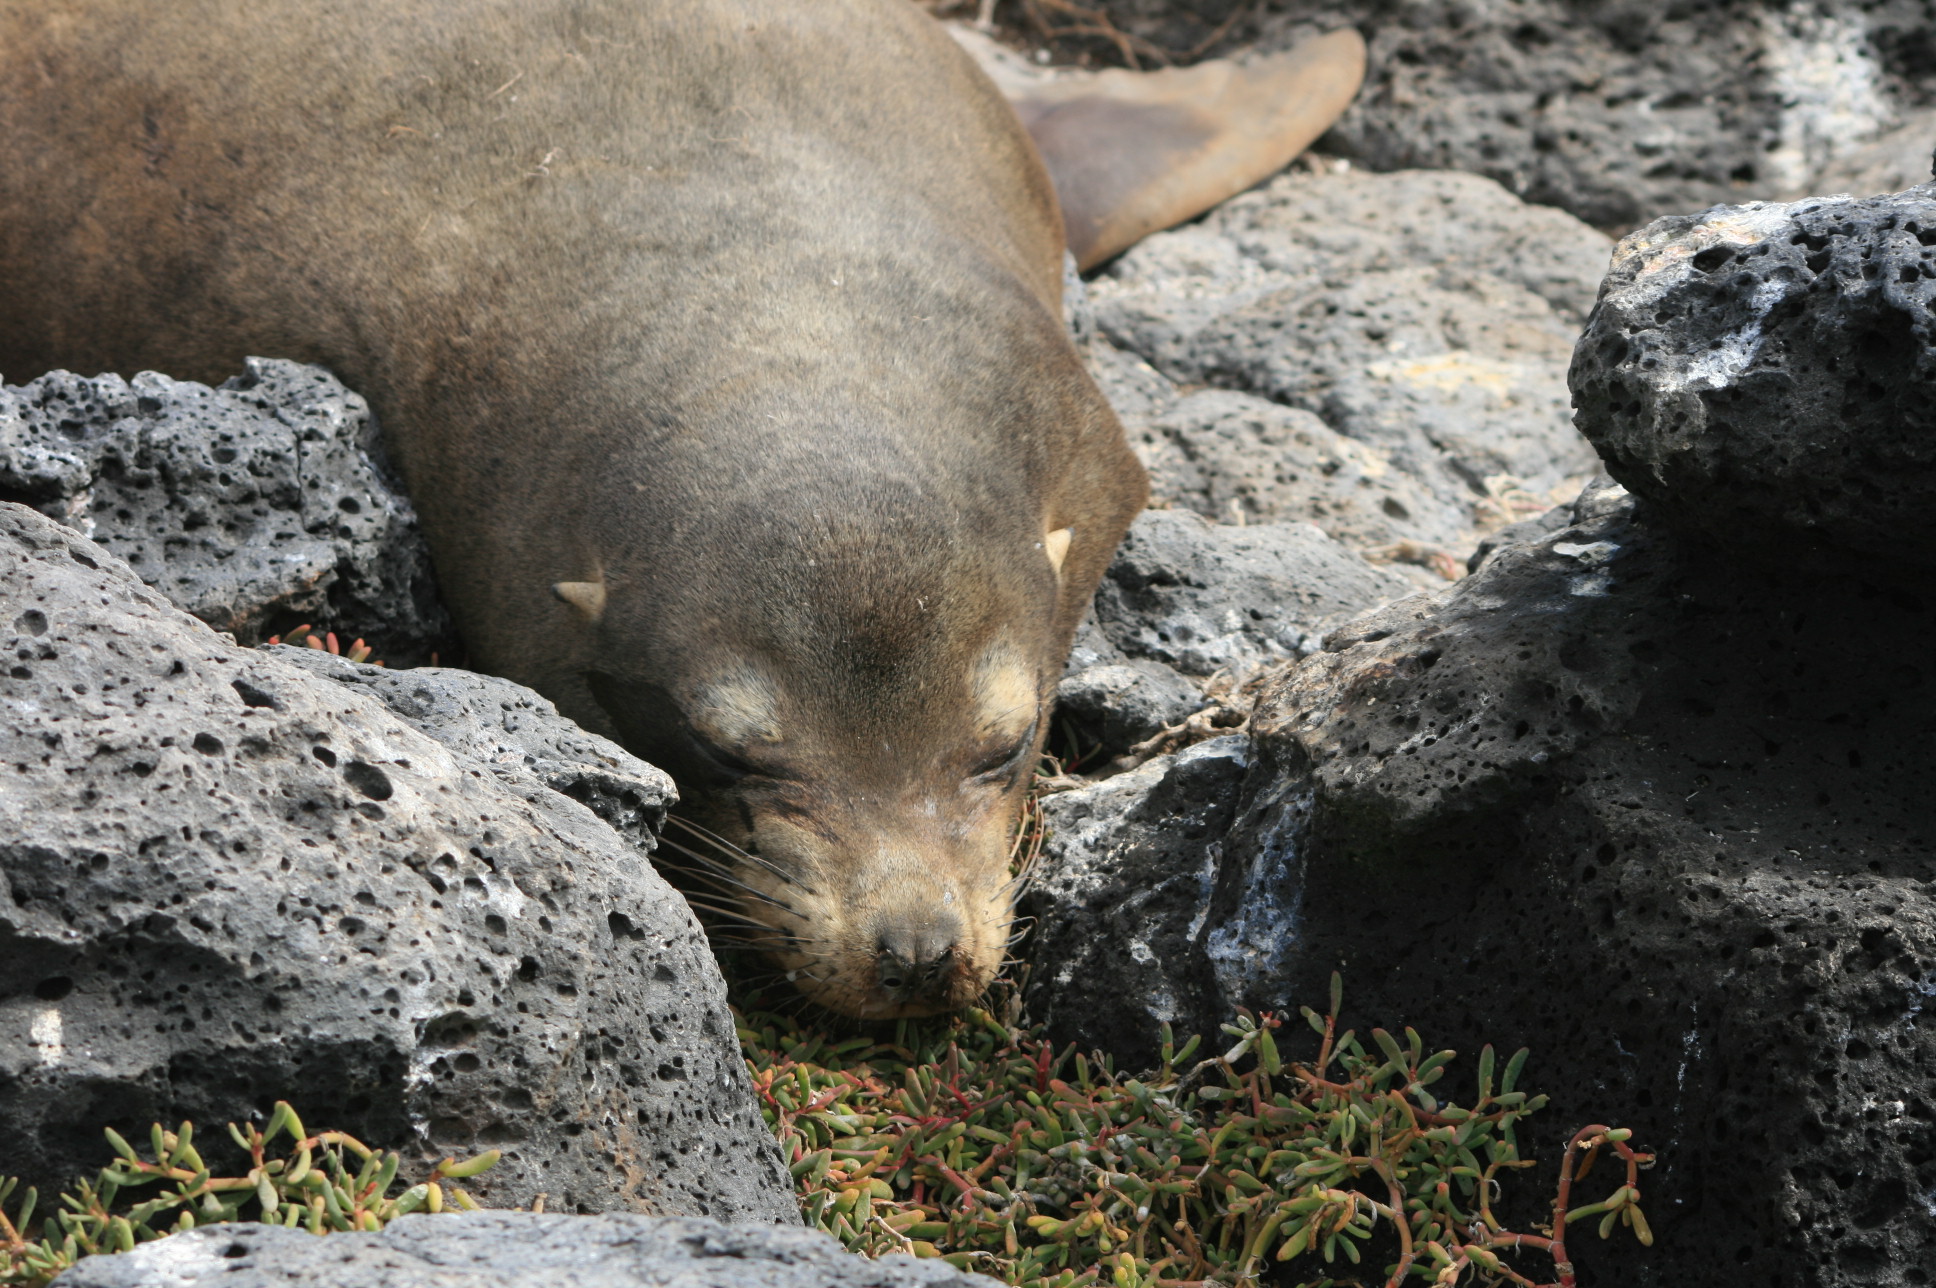
galapagos, vertebrate, california sea lion, seal, fur seal, harbor seal, terrestrial animal, wildlife, snout, Steller sea lion, marine mammal, organism, adaptation, rock, fawn